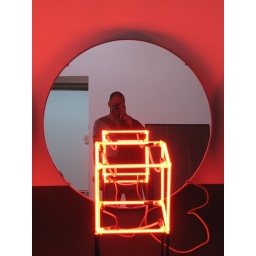
me and a mirror in red